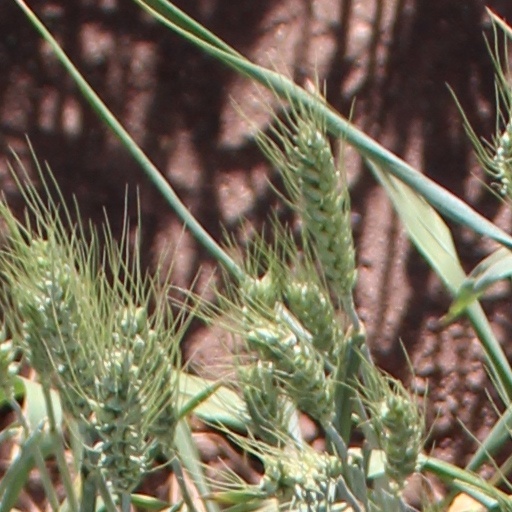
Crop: wheat